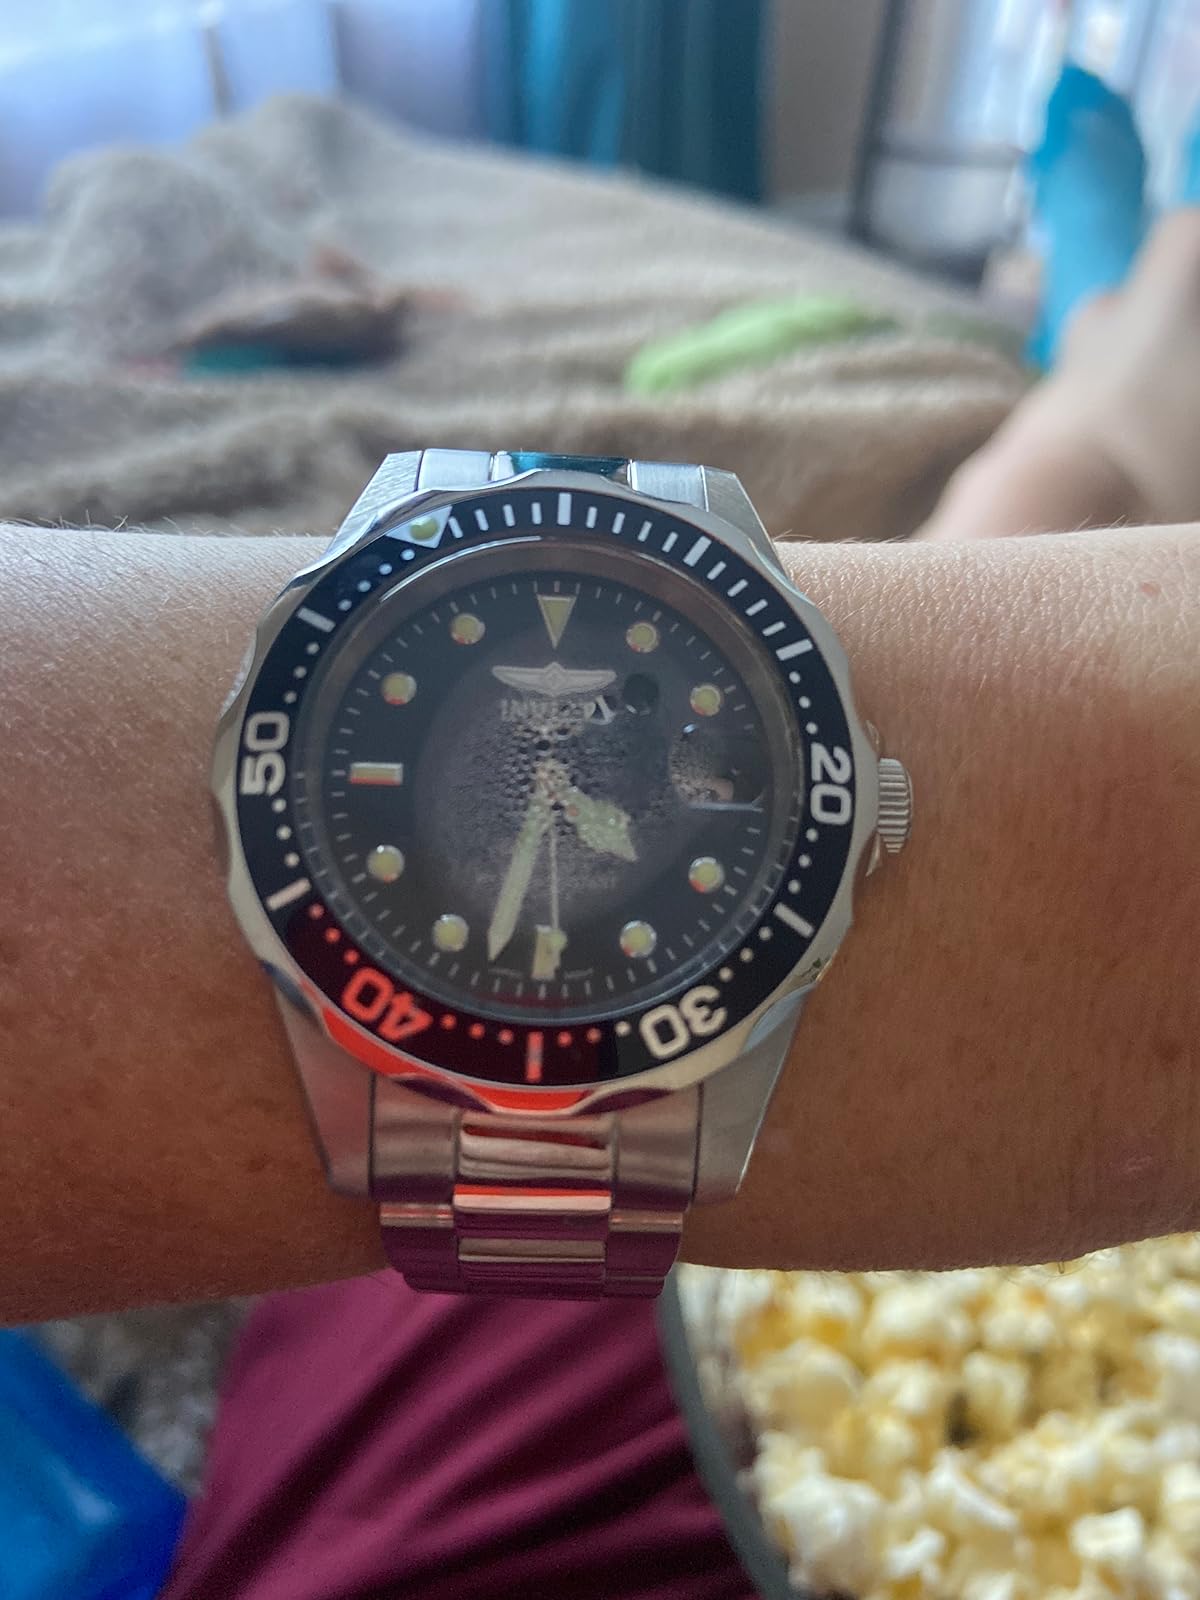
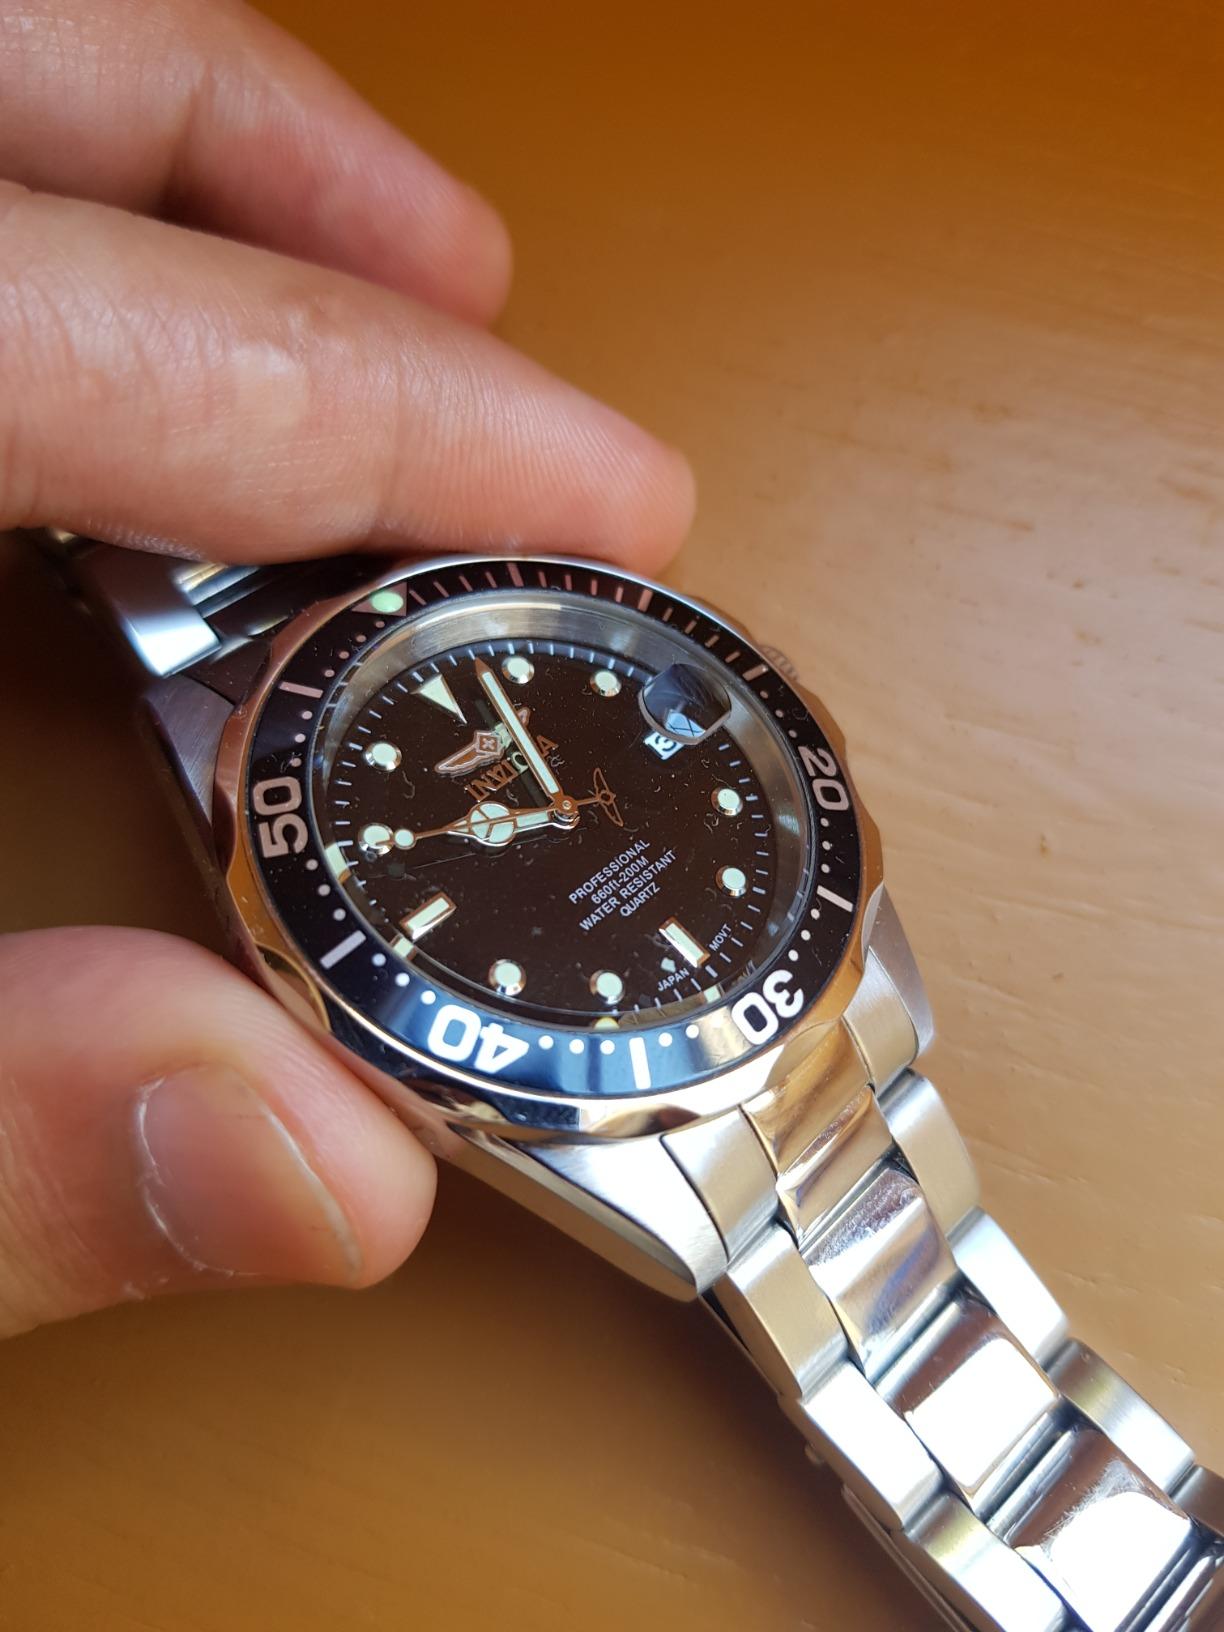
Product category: accessories_watch
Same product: yes